12 Fife Lane

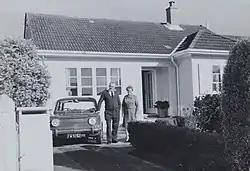
The first state house with its original tenants

12 Fife Lane, (also known as the first state house) Miramar, Wellington was the first state house under the First Labour Government of New Zealand. Completed in 1937, the three-bedroom, one-bathroom house was built with plastered brick walls and a concrete tile gable roof and sited on a section. The building is classified as a Category 1 Historic Place ("places of "special or outstanding historical or cultural heritage significance or value"") by Heritage New Zealand.